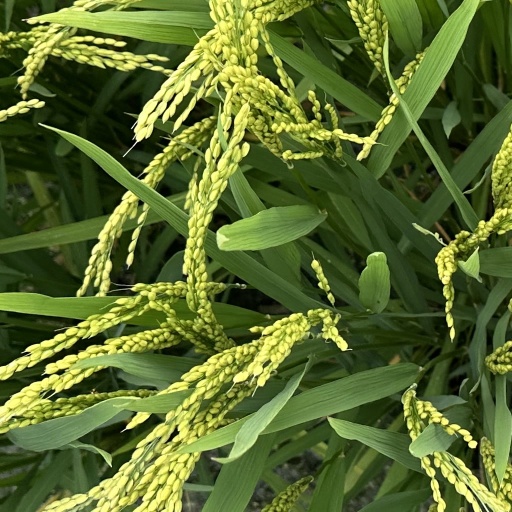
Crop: rice